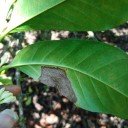
Label: Phoma